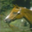
Label: horse